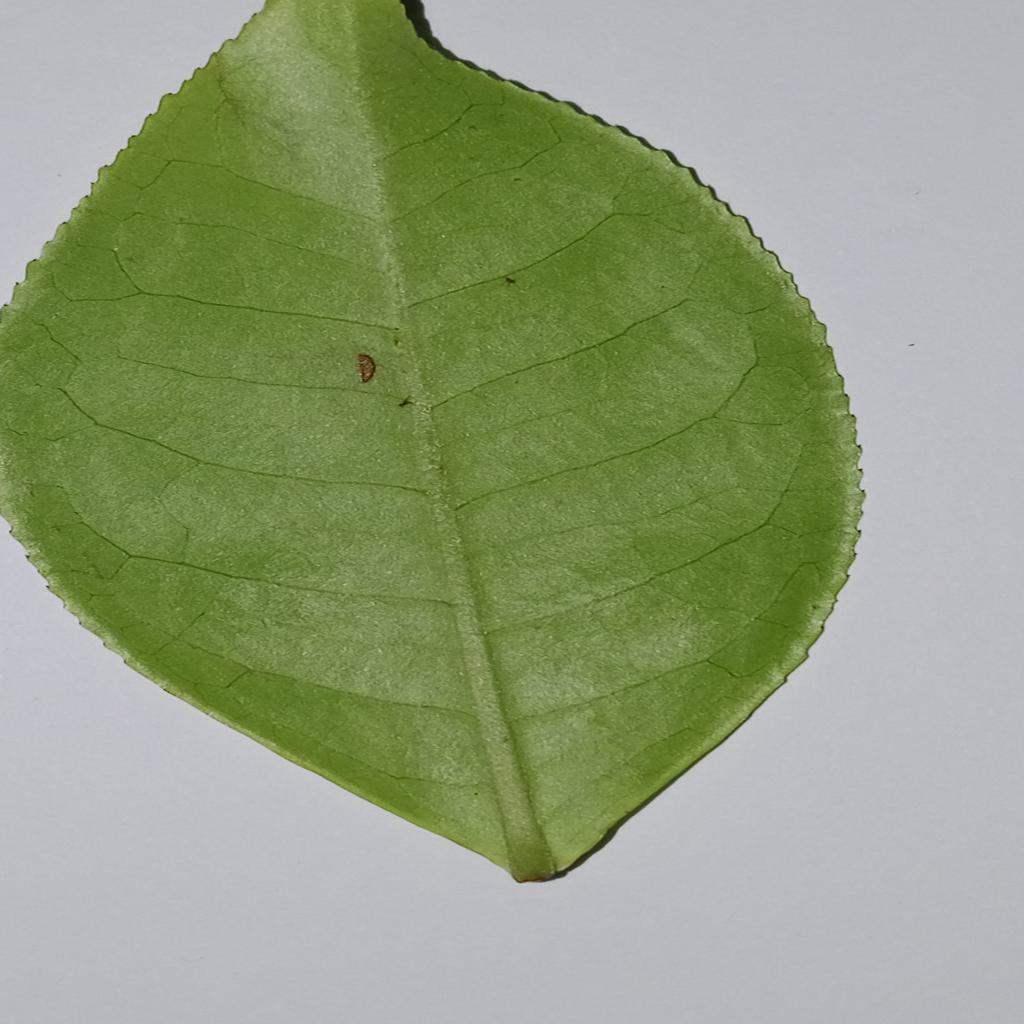
Label: Healthy